Derrick L. Foward

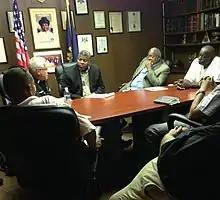
Sheriff Phil Plummer at Dayton Unit NAACP office to discuss text message case

In July 2015, the Dayton Unit NAACP launched a petition drive to oppose the Dayton Together Initiative for a City/County Merger. Foward led a group of community leaders to oppose the merger which would have disenfranchised over 140,000 residents of the city of Dayton. In September 2015, Foward successfully negotiated a settlement agreement with the Kettering City School District to ban the flying of Confederate Flags on school property and to implement diversity training throughout the district.